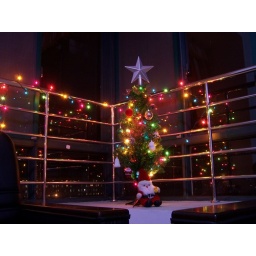
My cheesy little plastic tree in the window looks nice at night